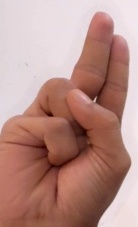
ASL sign: U